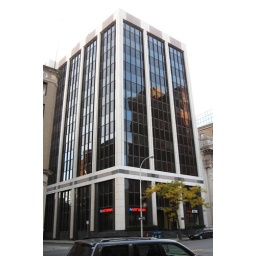
An office building on State Street in Downtown Albany, NY